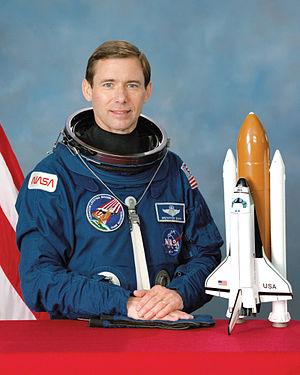
Brewster Hopkinson Shaw Jr. est un astronaute américain né le 16 mai 1945.